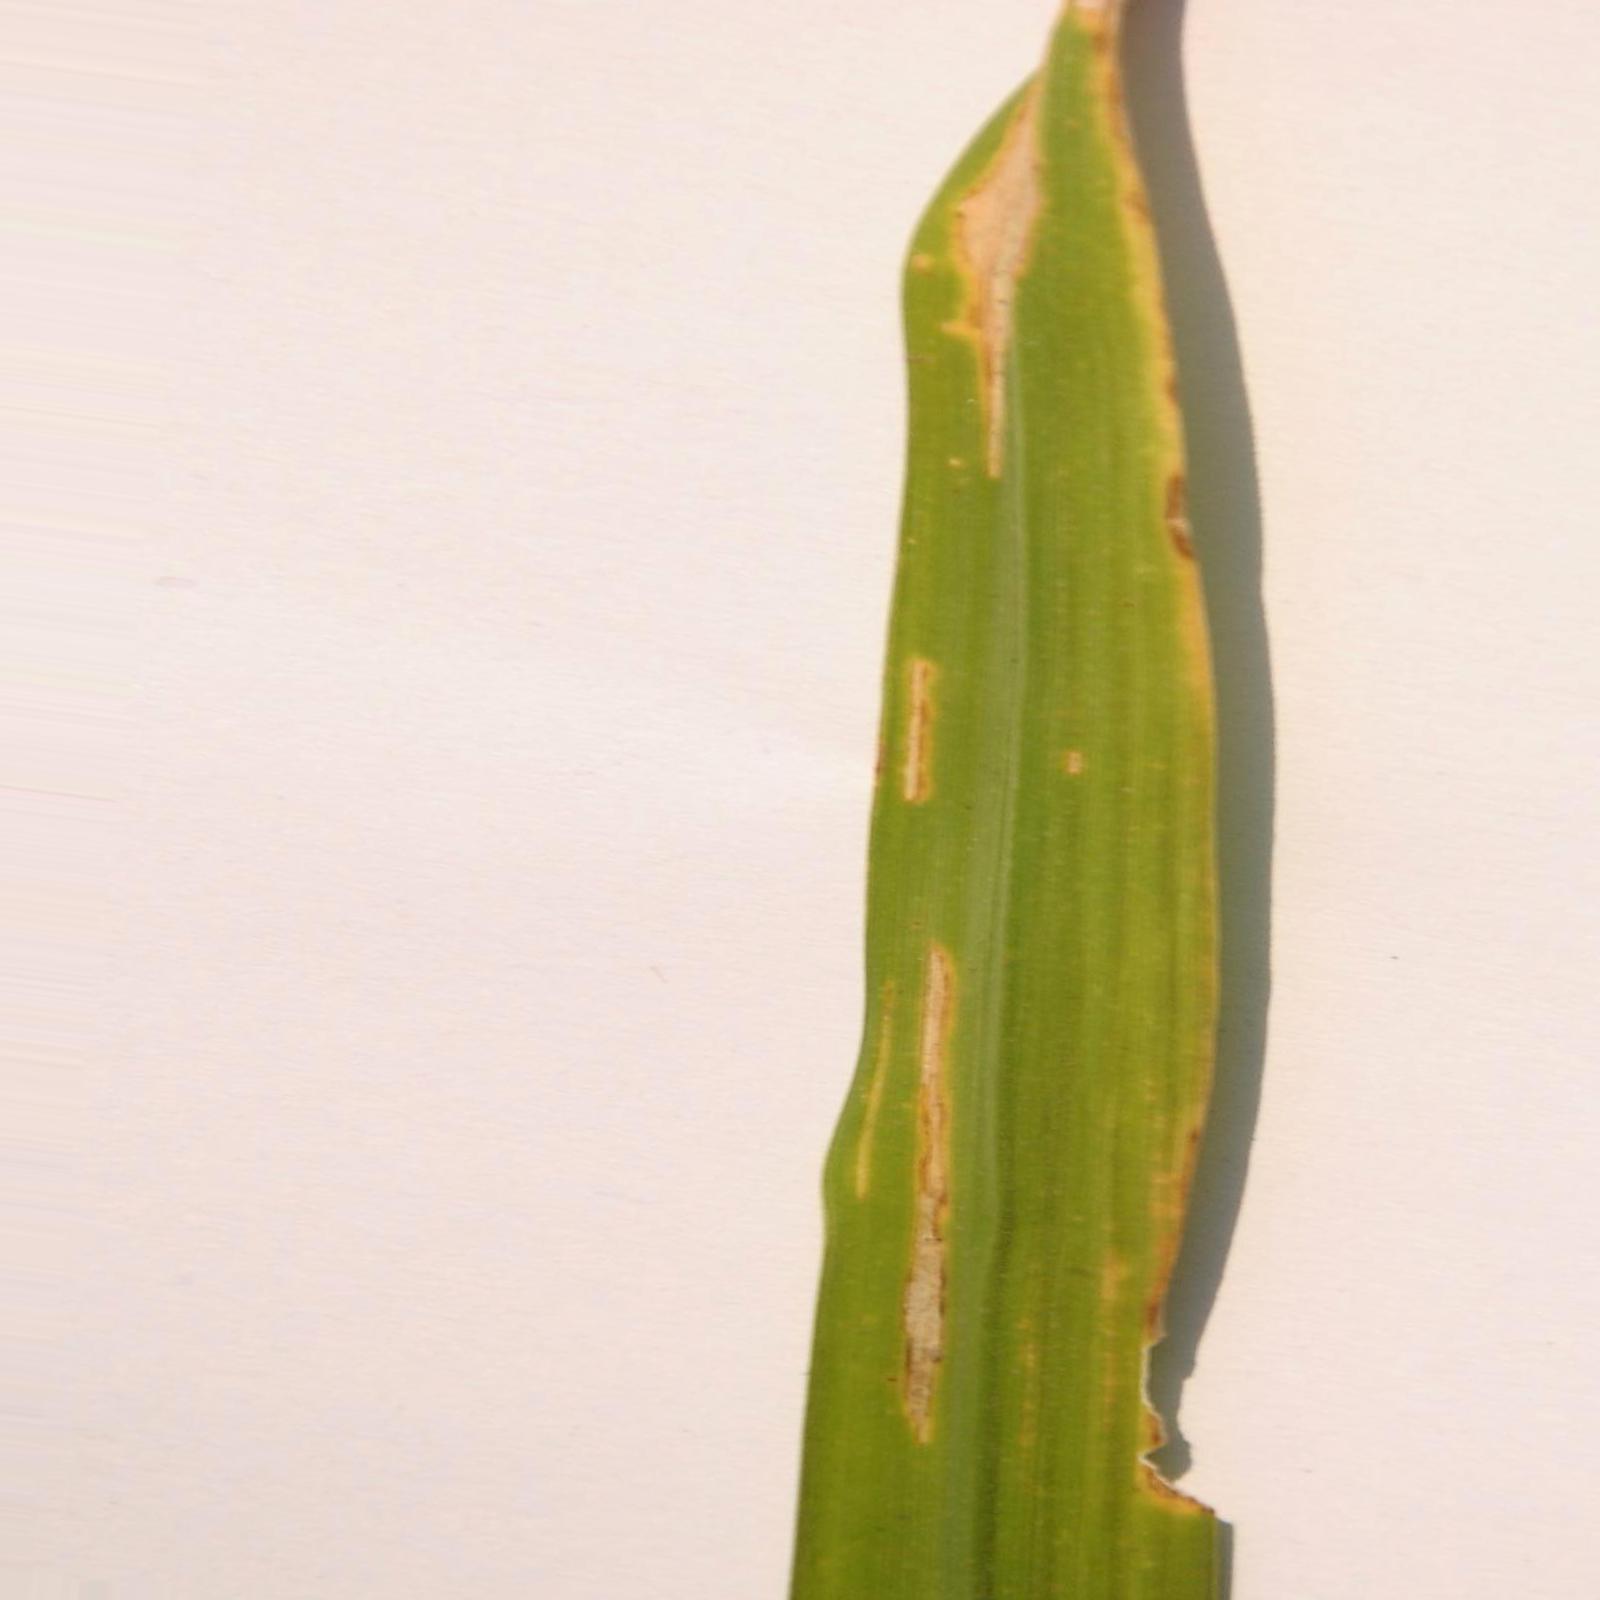
Nhãn: Bệnh Bạc lá (Bacterial leaf blight)